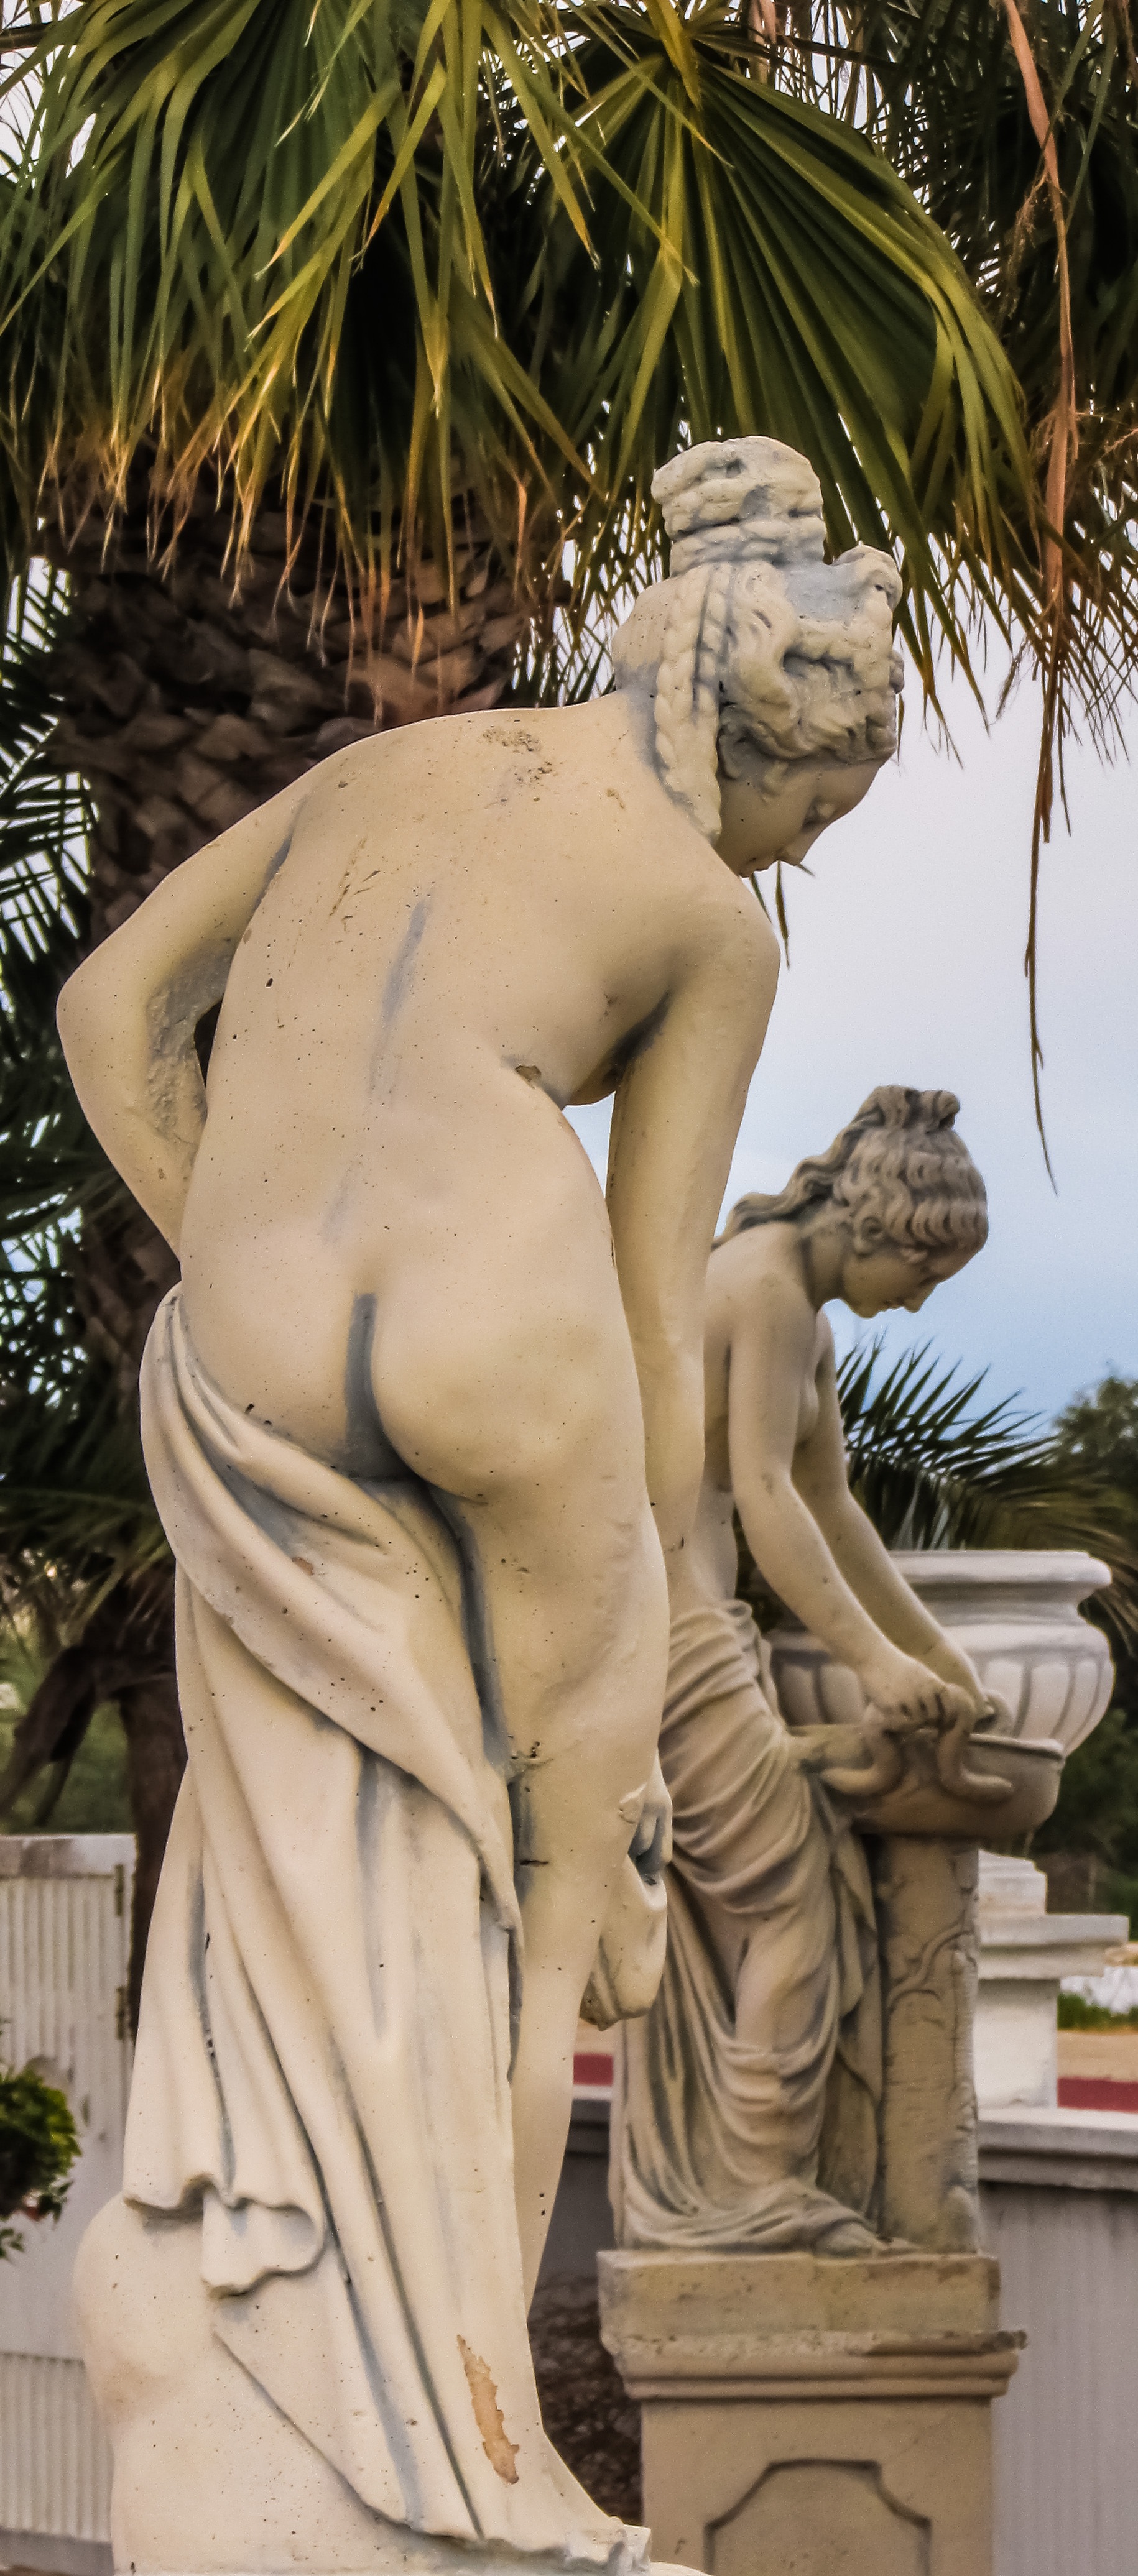
monument, statue, sculpture, art, temple, sculptures, carving, cyprus, mythology, ayia napa, aphrodite, water world, ancient history